Question: Where is the boy standing?
Tambaya: A ina yaran yake a tsaye?
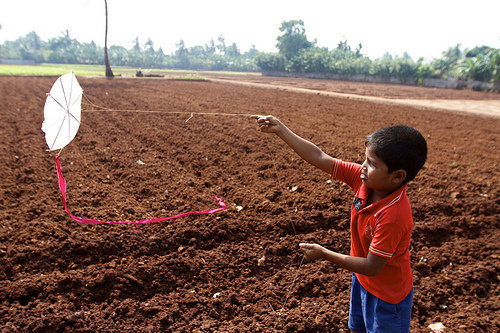
Answer: In a plowed field.
Amsa: A nomaimiyar gona.